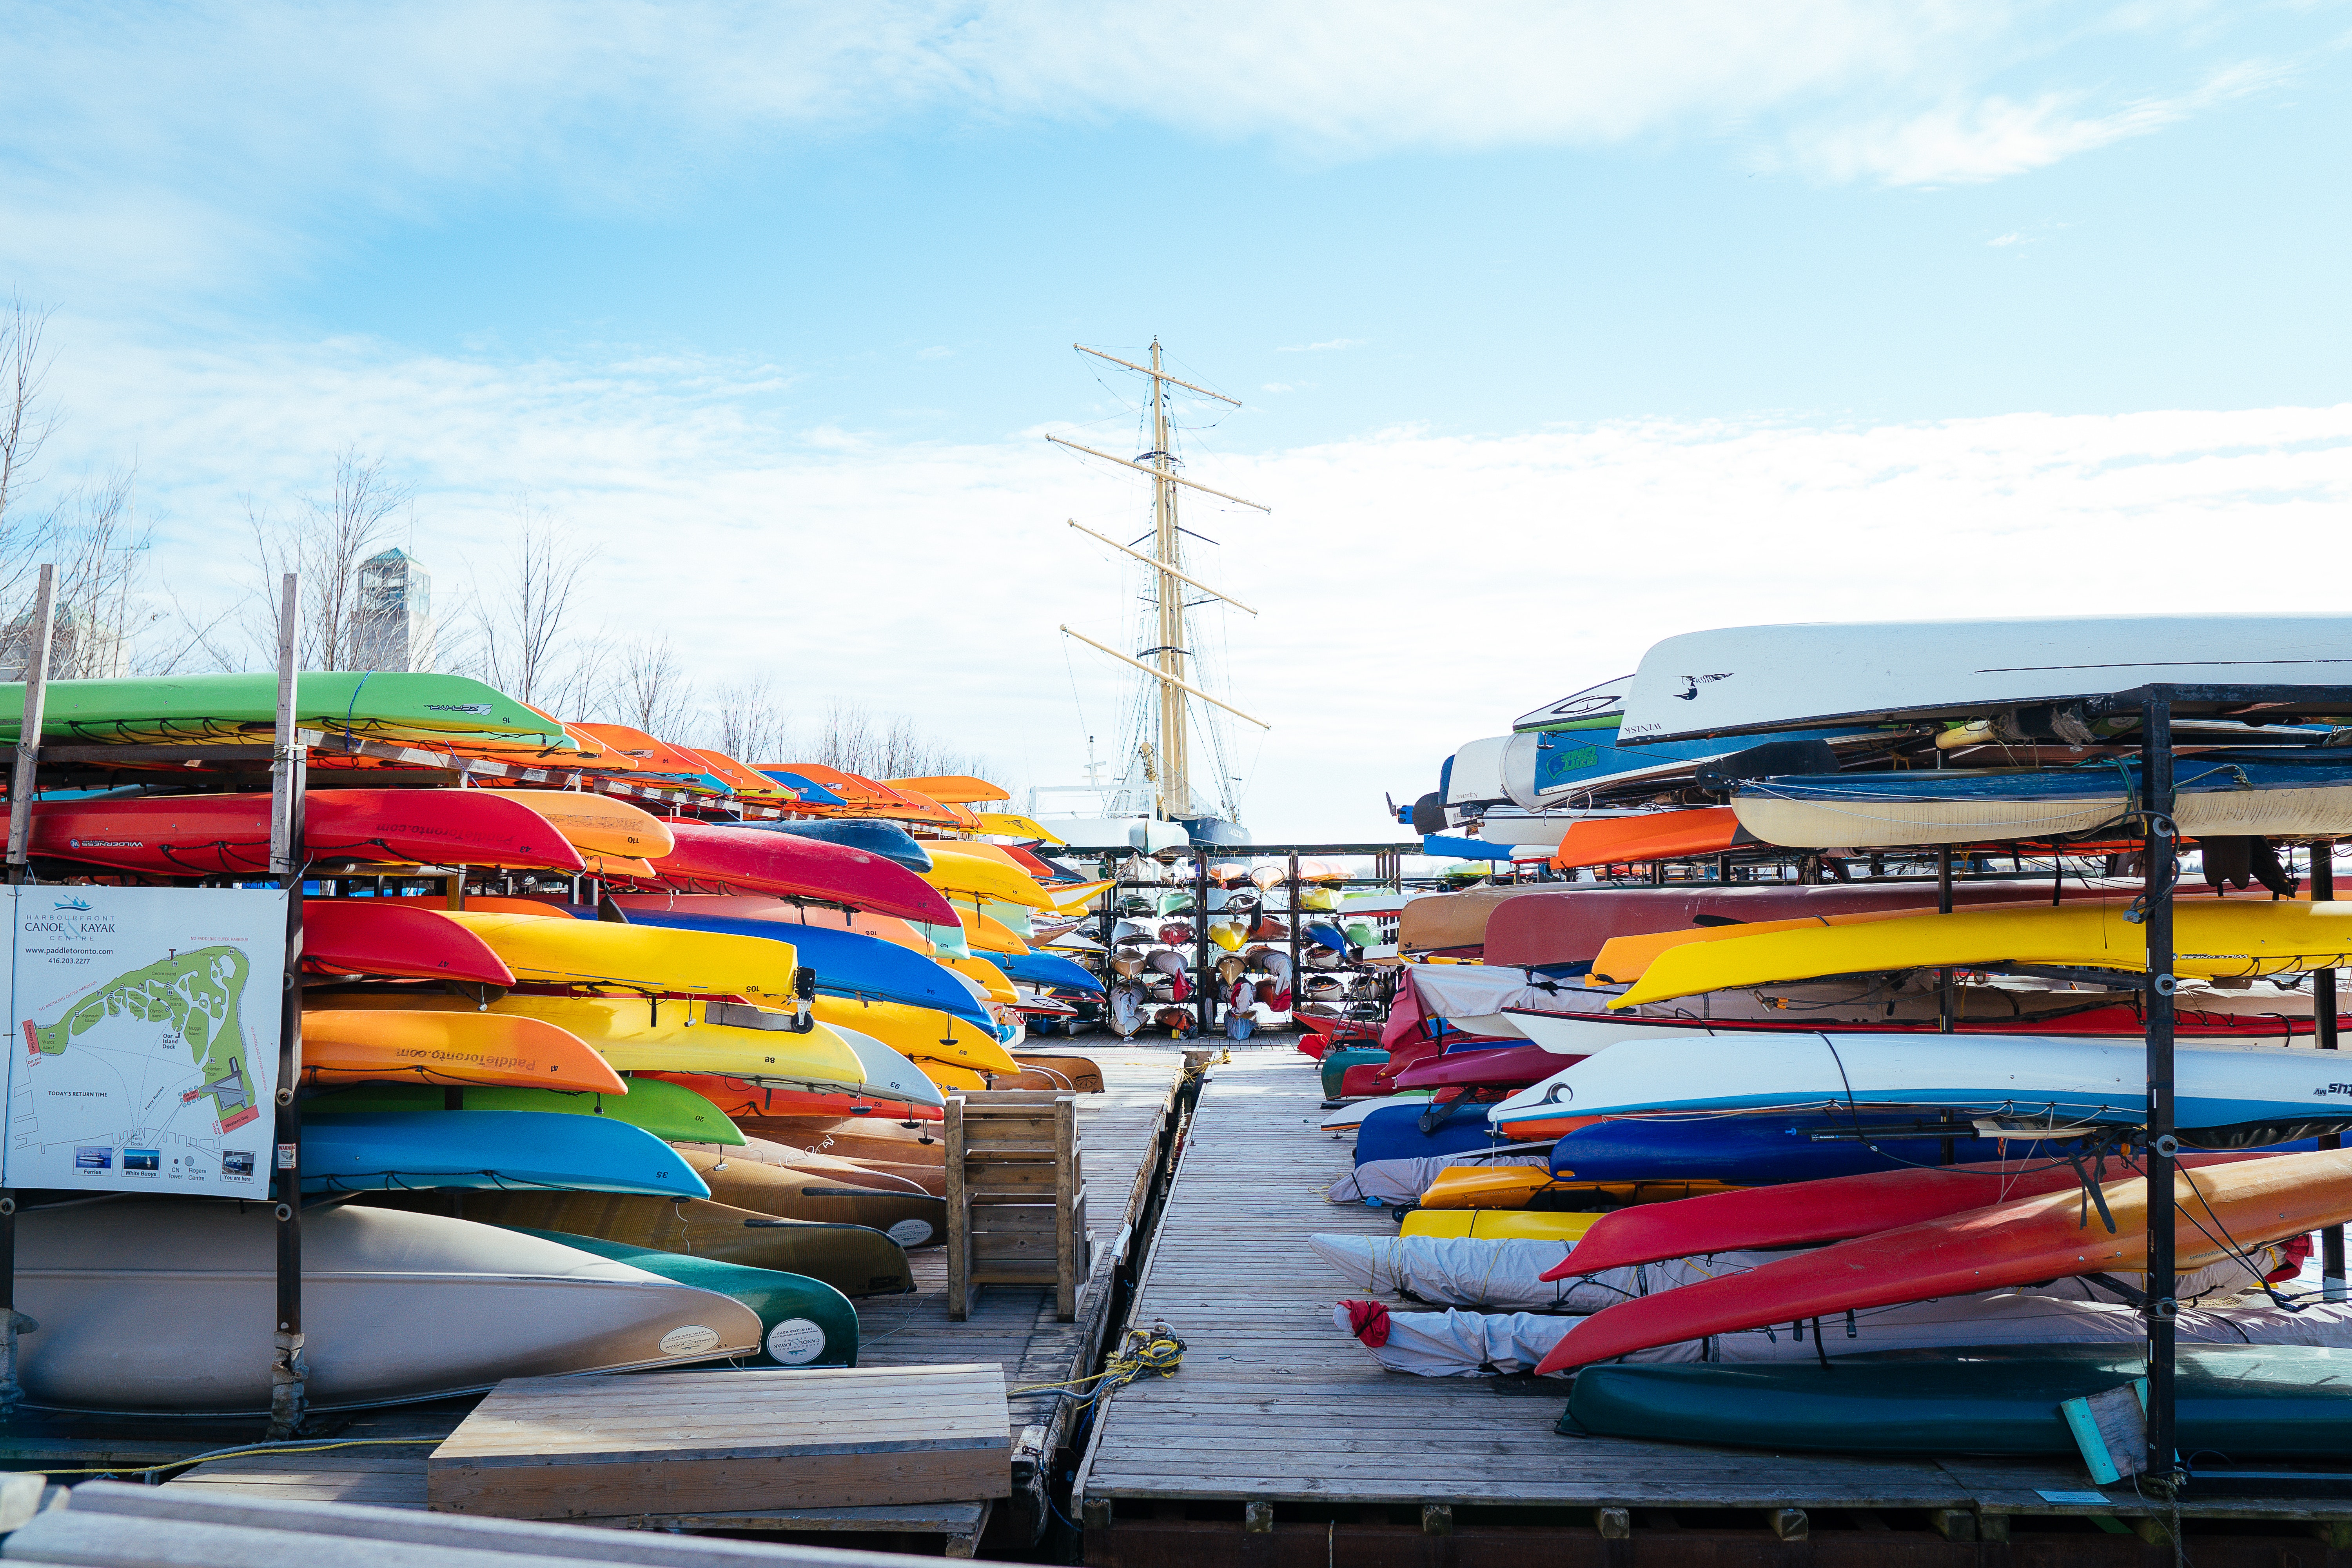
water transportation, boat, vehicle, transport, sky, umbrella, boating, harbor, vacation, watercraft, tree, reflection, recreation, Tints and shades, art, tourism, Colorfulness, sea, canoe, kayak, painting